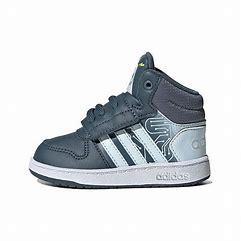
Brand: adidas
Model: neo Adidas NEO Hoops 2 Mid